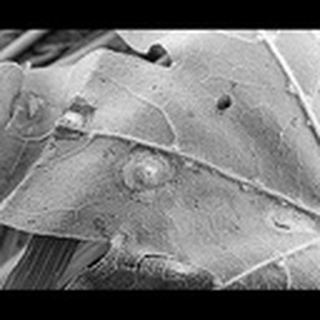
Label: cotton_target_spot